Agriculture in the United States

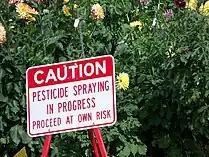
Caution sign warning of pesticide usage, located in Manito Park in Spokane, WA.

Agriculture ranks among the most hazardous industries due to the use of chemicals and risk of injury. Farmers are at high risk for fatal and nonfatal injuries (general traumatic injury and musculoskeletal injury), work-related lung diseases, noise-induced hearing loss, skin diseases, chemical-related illnesses, and certain cancers associated with chemical use and prolonged sun exposure. In an average year, 516 workers die doing farm work in the U.S. (1992–2005). Every day, about 243 agricultural workers suffer lost-work-time injuries, and about 5% of these result in permanent impairment. Tractor overturns are the leading cause of agriculture-related fatal injuries, and account for over 90 deaths every year. The National Institute for Occupational Safety and Health recommends the use of roll over protection structures on tractors to reduce the risk of overturn-related fatal injuries.